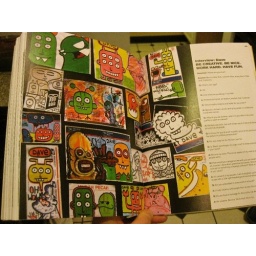
Blinky spotted a collab of me w/ DAVE in the label 228 book